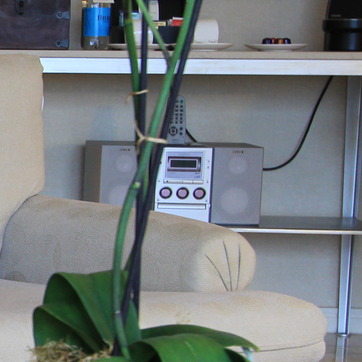
Material: plastic